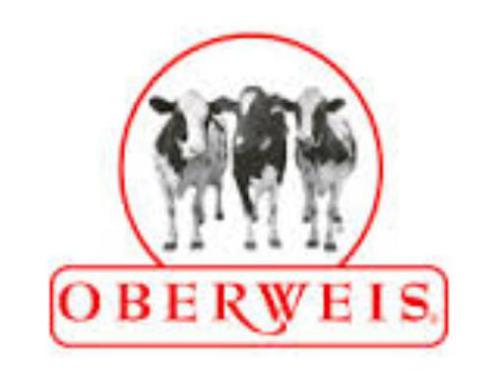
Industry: Food